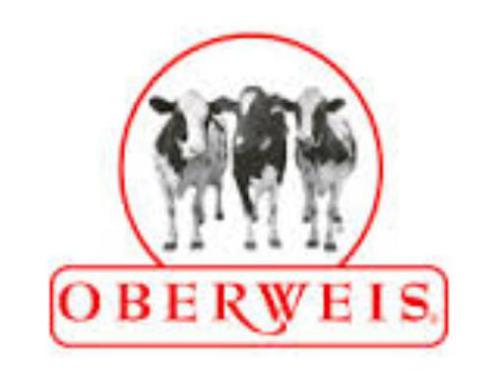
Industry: Food